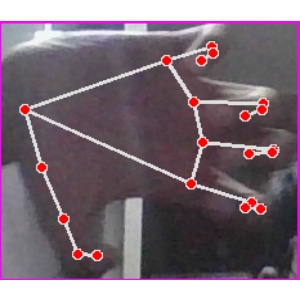
अक्षर: त